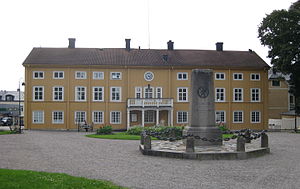
Malmköping
Malmköping er et byområde i Flens kommun i Södermanlands län i Sverige.